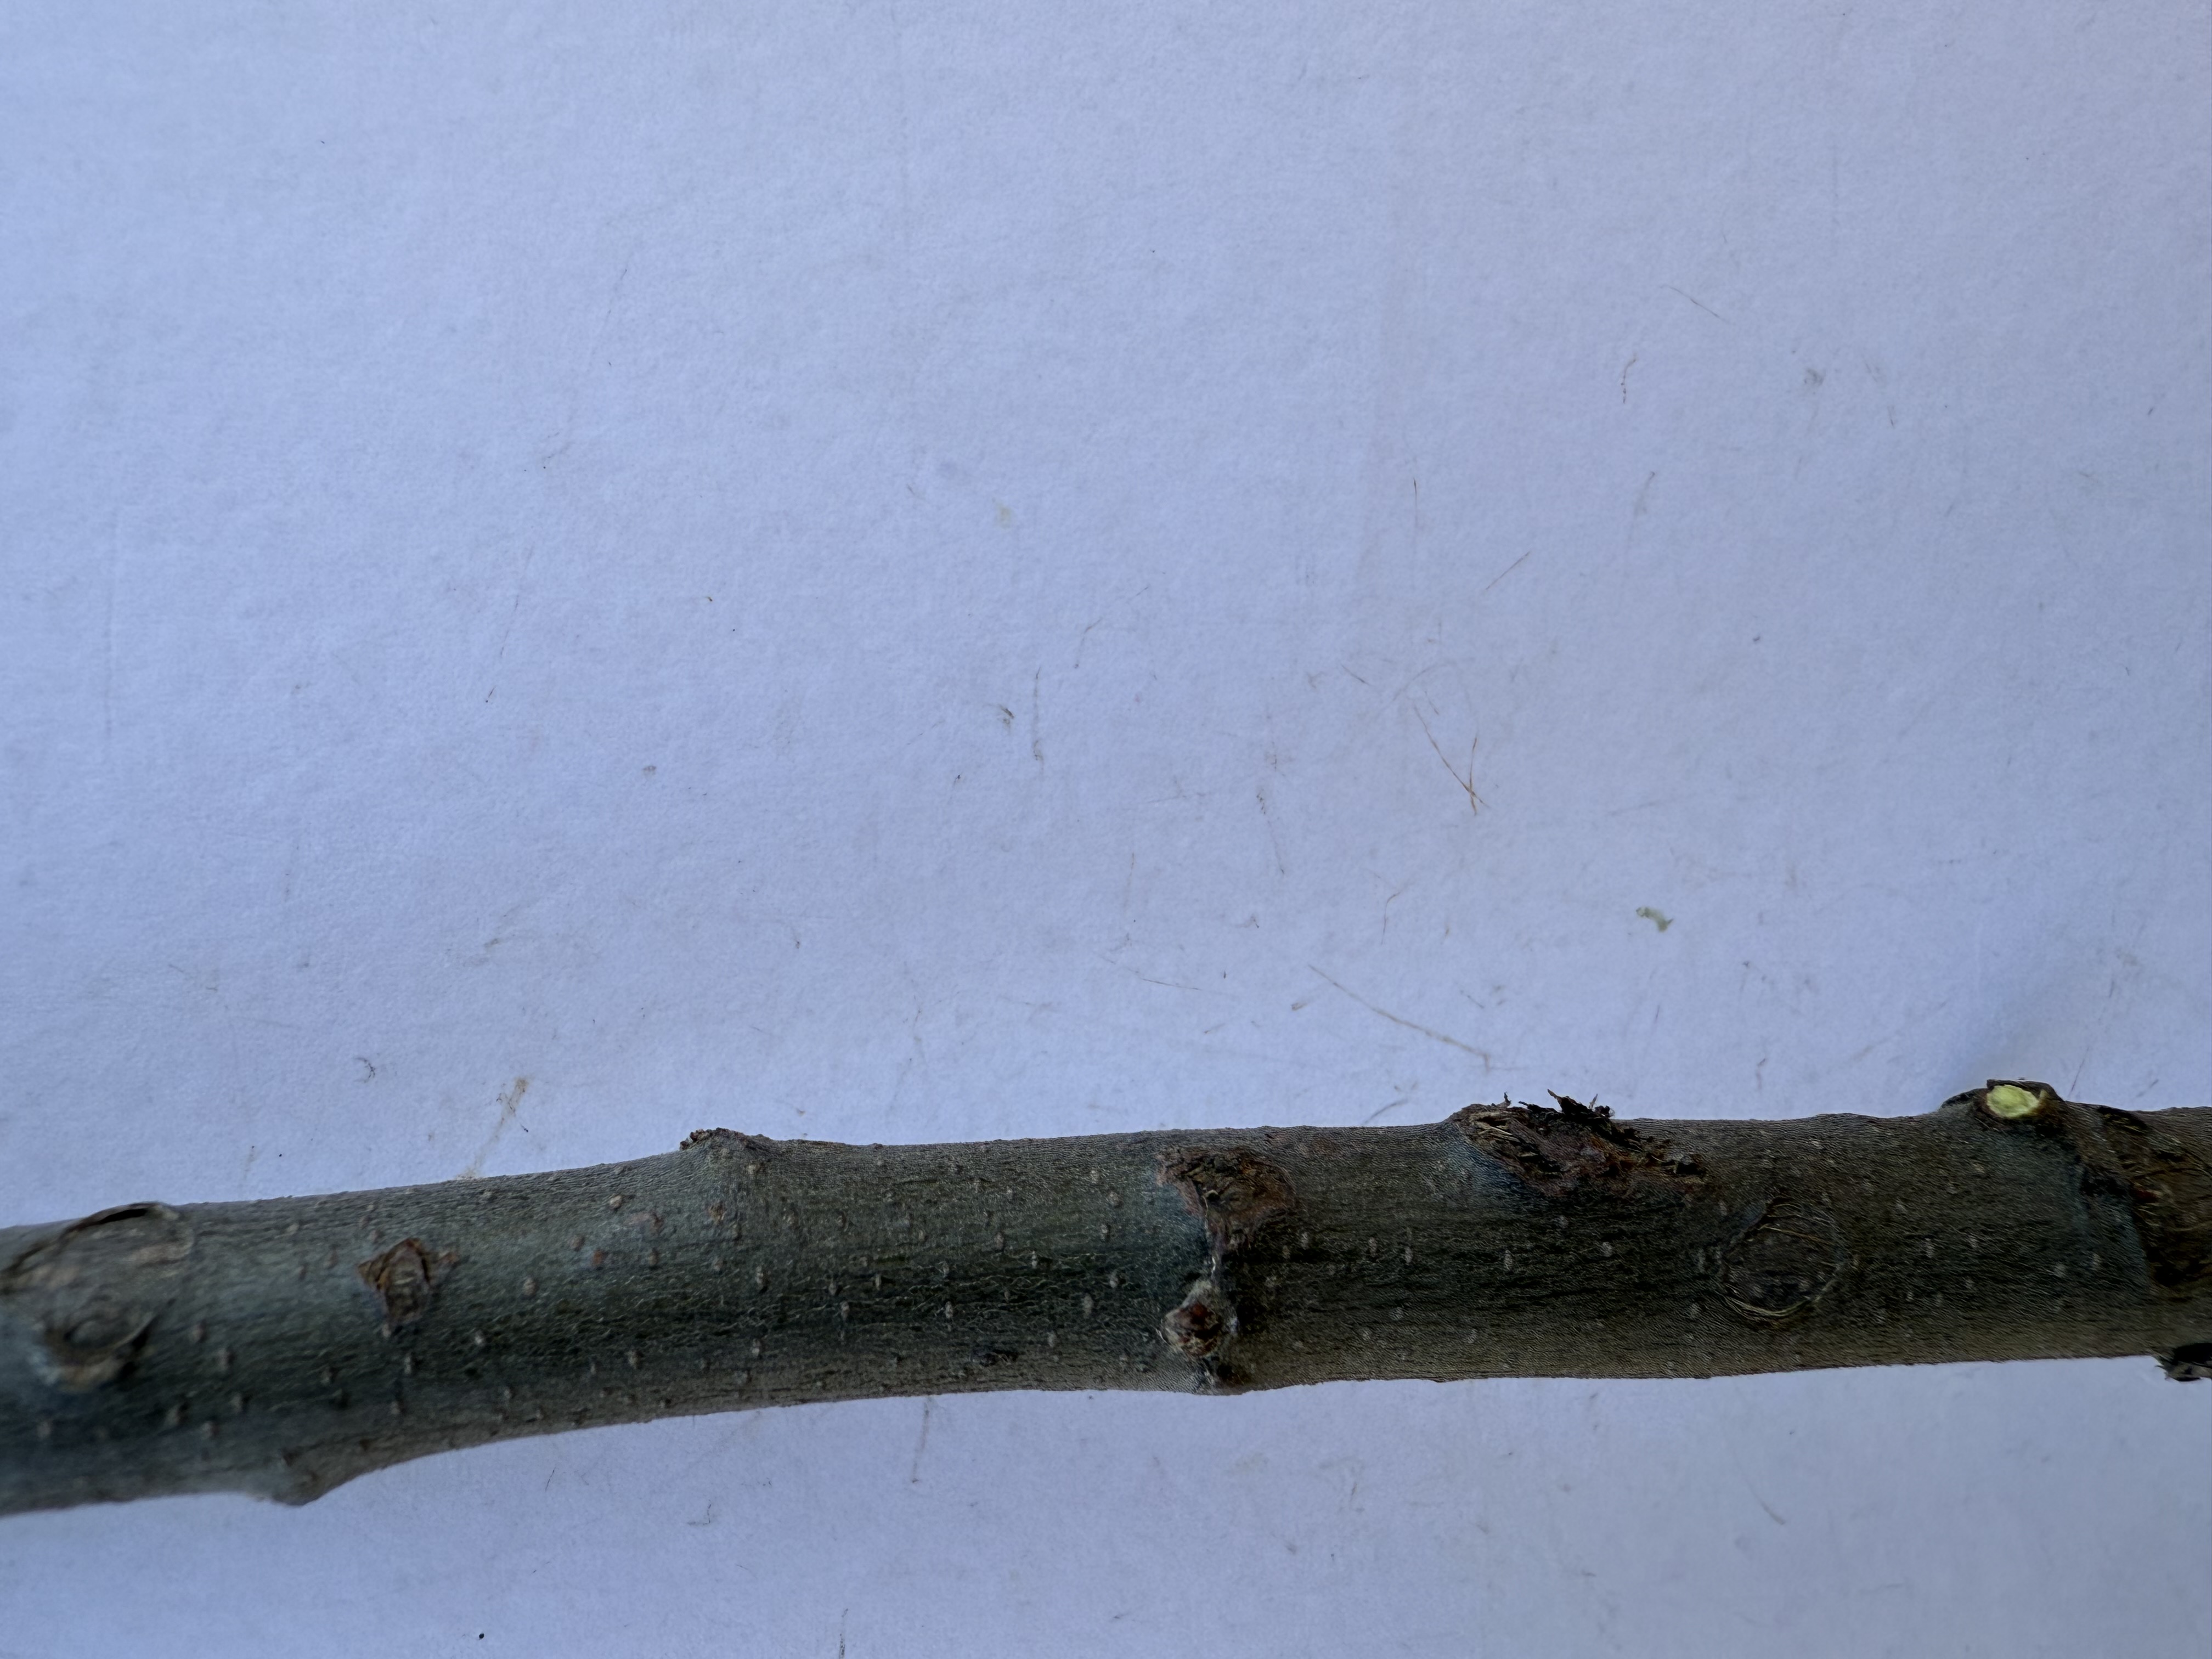
Variety: Ekmek Quince